Neil Slater

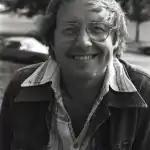
Neil Slater (1980)

Slater's first teaching job, from 1956 to about 1960, was with the Mount Vernon City Schools, where he traveled to a different school each day of the week, covering five schools, to introduce elementary school students to their first instruments. Jazz drummer Alvin Queen, when he was in elementary school, started studying drums with Slater, who, at the time, taught all the band instruments. In 1965 he co-founded the Westchester Stage Band Clinics.